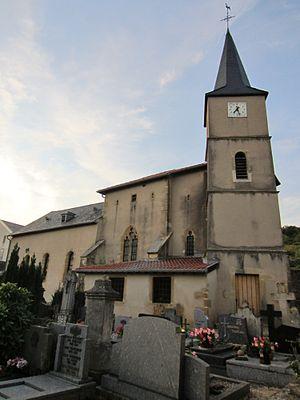
Brice de Tours, devenu saint Brice, est un saint chrétien qui a grandi au monastère de Saint-Martin.
Saulny est une commune française située dans le département de la Moselle, en région Grand Est.